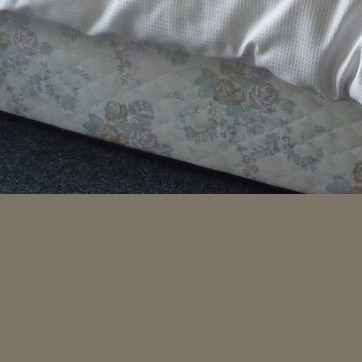
Material: carpet